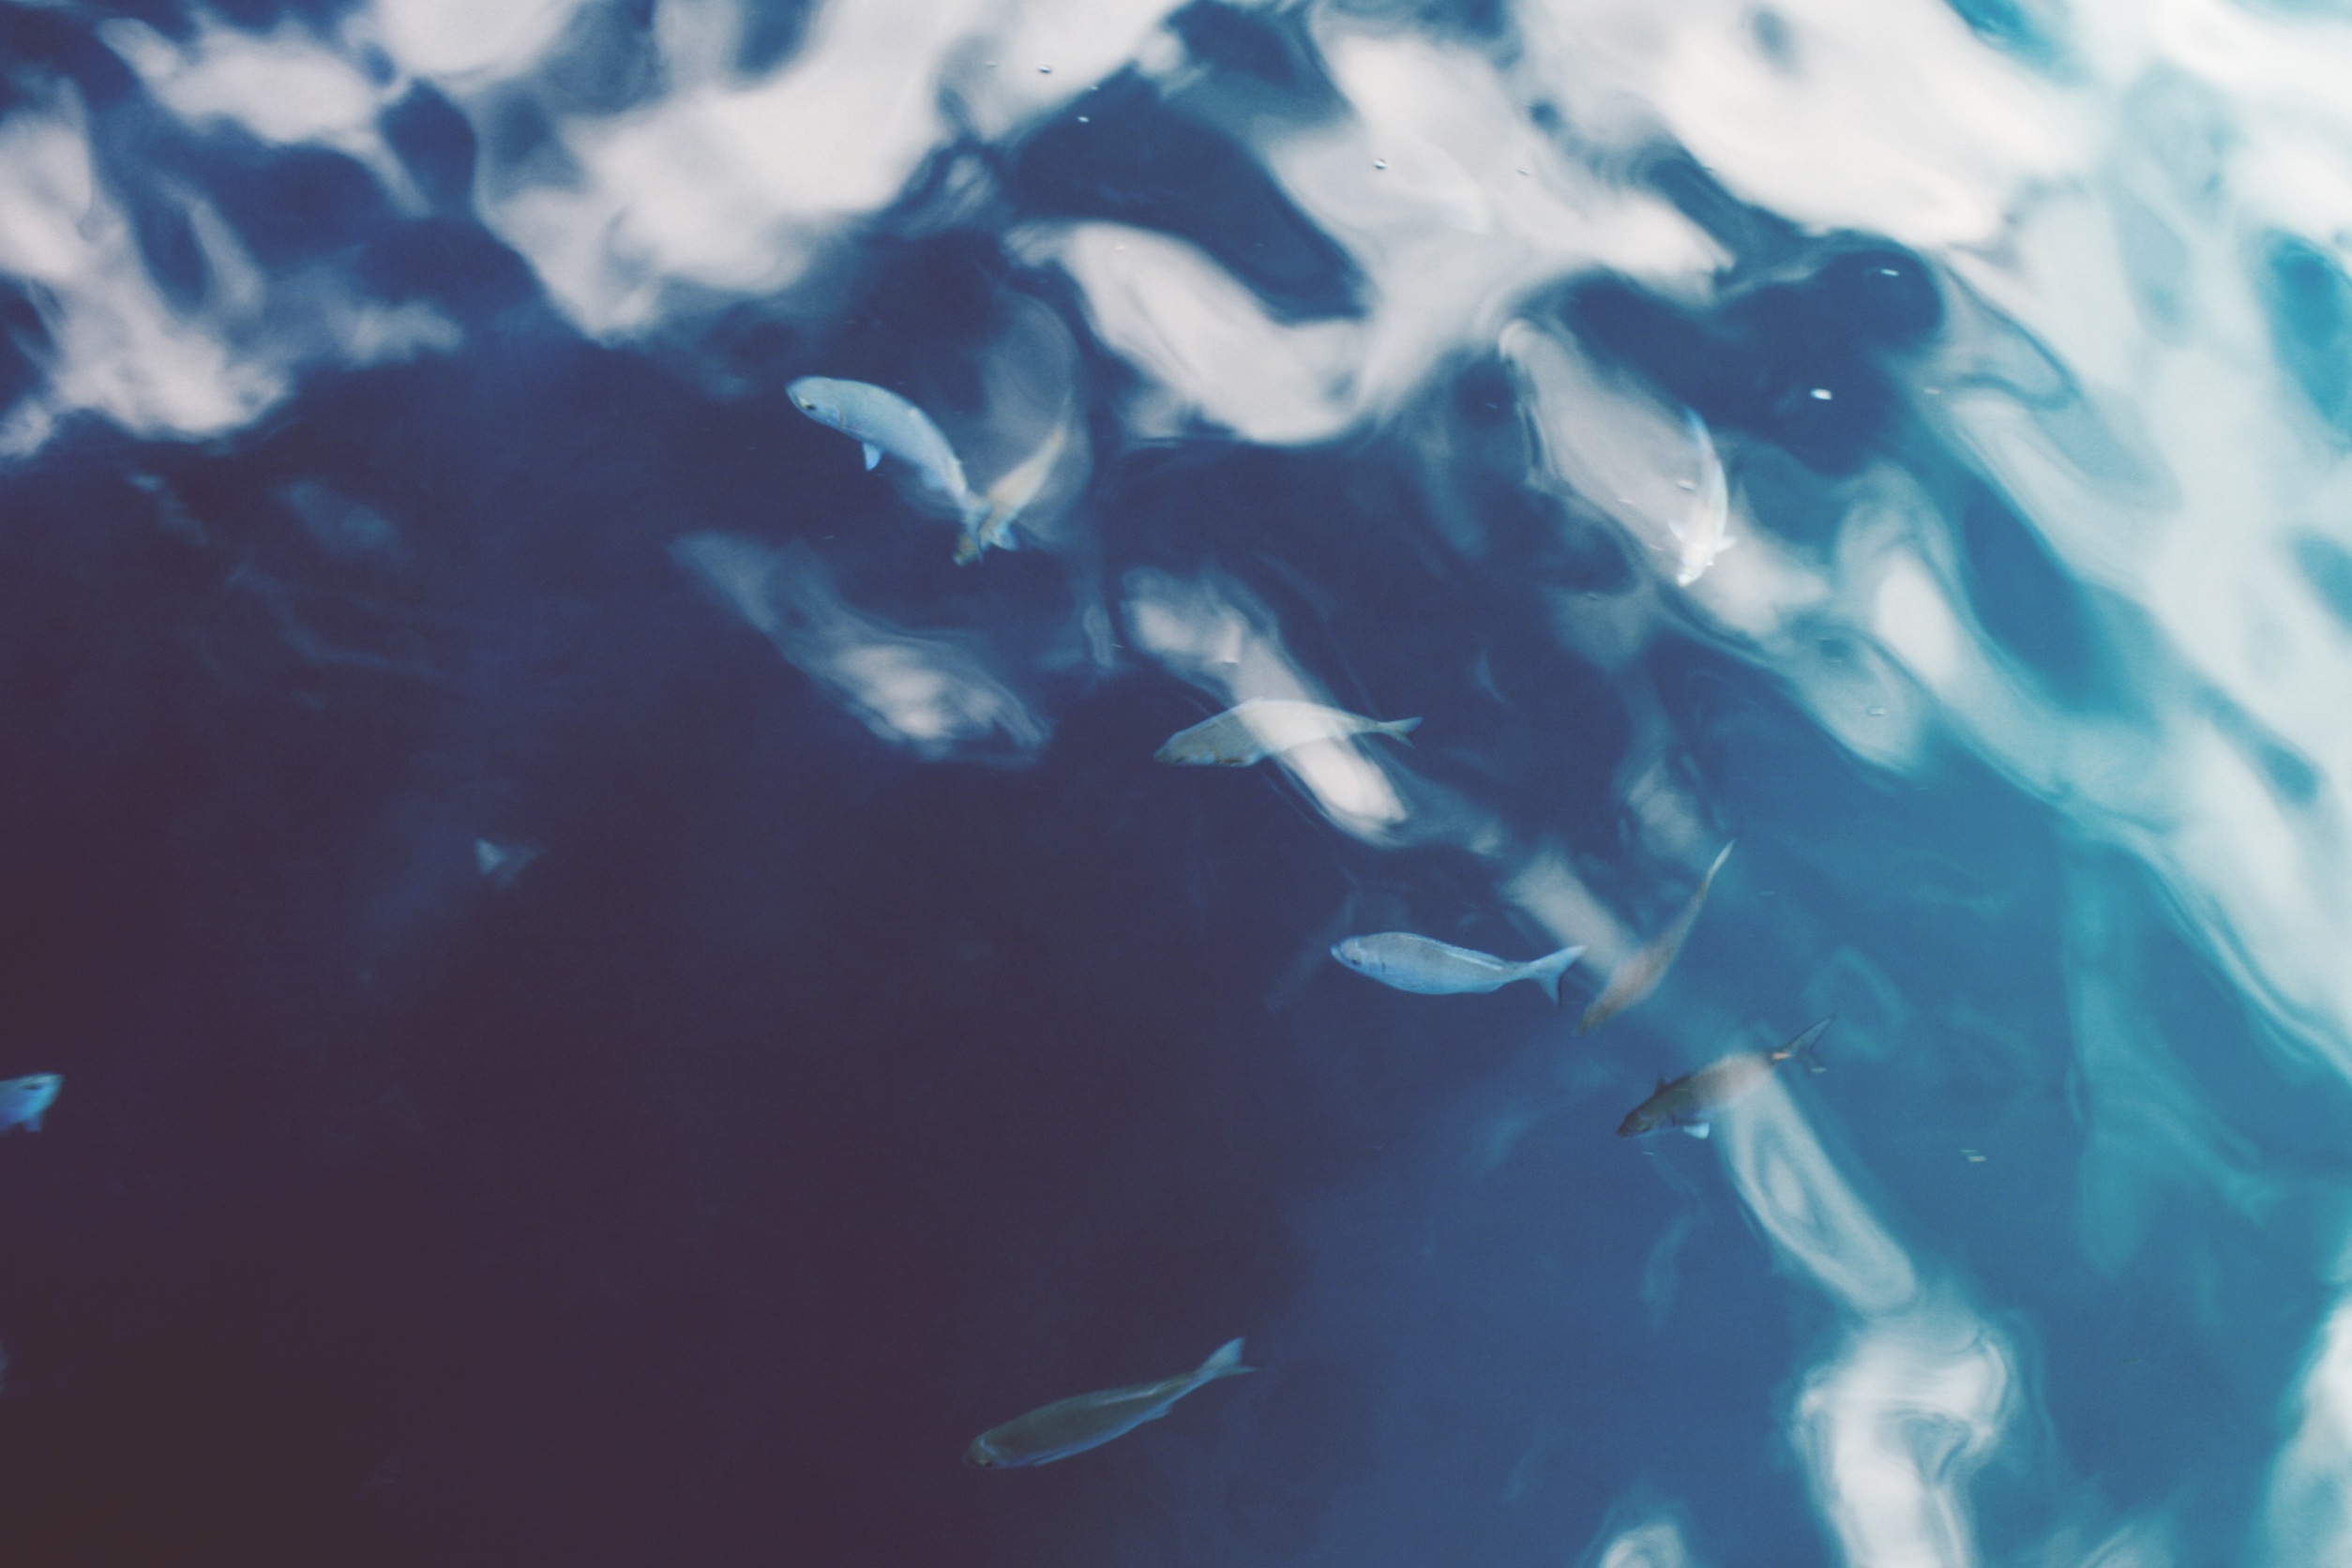
sea, water, nature, ocean, sunlight, wildlife, underwater, reflection, tropical, fishing, biology, blue, fish, swimming, waves, aquarium, marine, marine biology